As You Like It

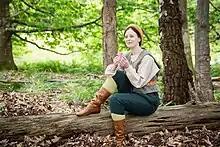
Marie Davey as Rosalind in "As You Like It", 2017

Frederick has usurped the duchy and exiled his older brother, Duke Senior. Duke Senior's daughter, Rosalind, has been permitted to remain at court because she is the closest friend of Frederick's only child, Celia. Orlando, a young gentleman of the kingdom who at first sight has fallen in love with Rosalind, is forced to flee his home after being persecuted by his older brother, Oliver. Frederick becomes angry and banishes Rosalind from court. Celia and Rosalind decide to flee together accompanied by the court fool, Touchstone, with Rosalind disguised as a young man and Celia disguised as a poor girl.